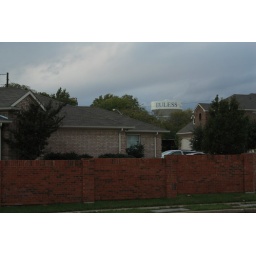
Our lovely water tower off in the distance.